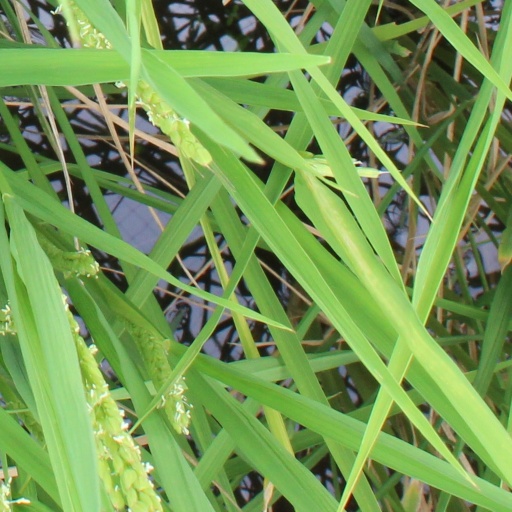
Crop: rice